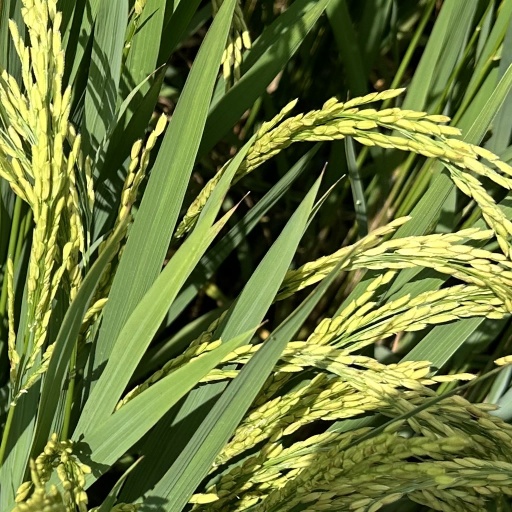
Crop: rice